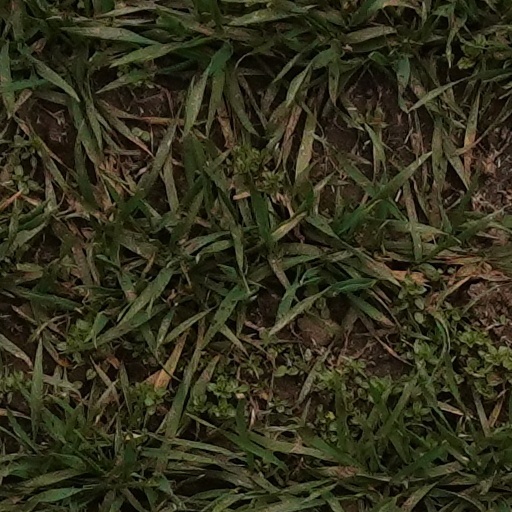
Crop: wheat